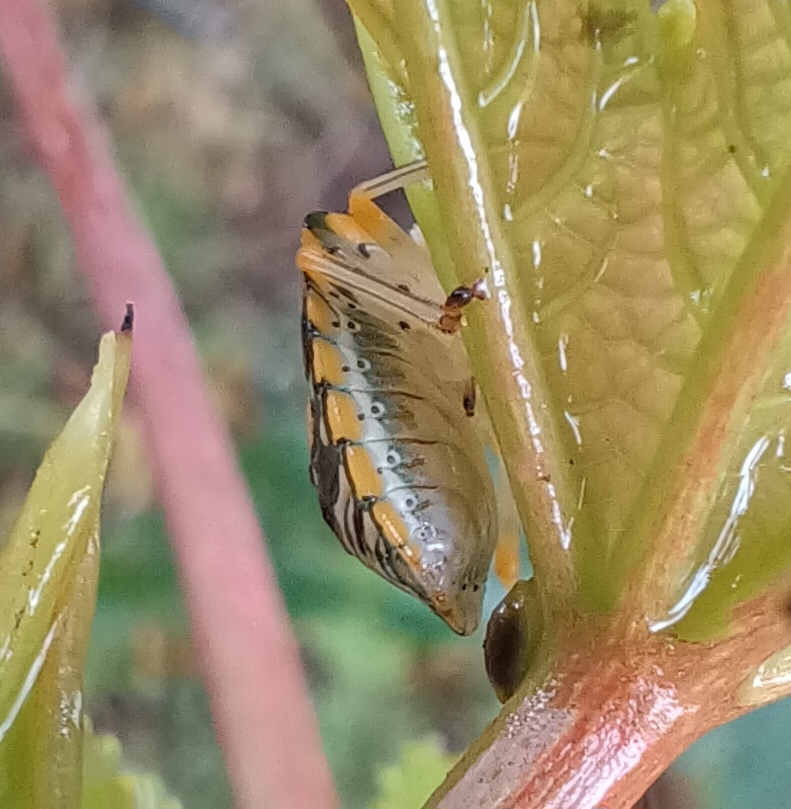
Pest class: stink_bug